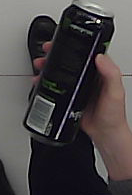
Product: monster_energydrink